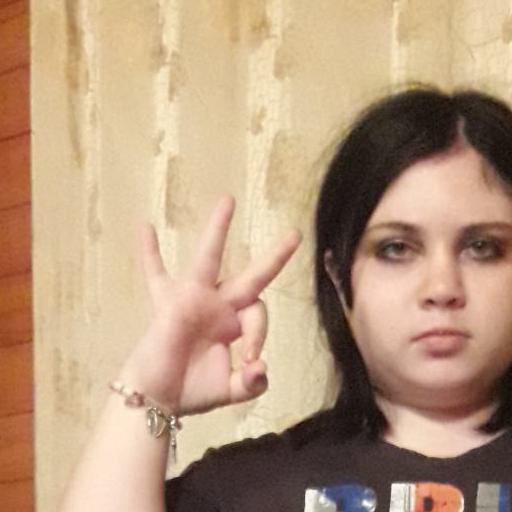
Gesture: ok